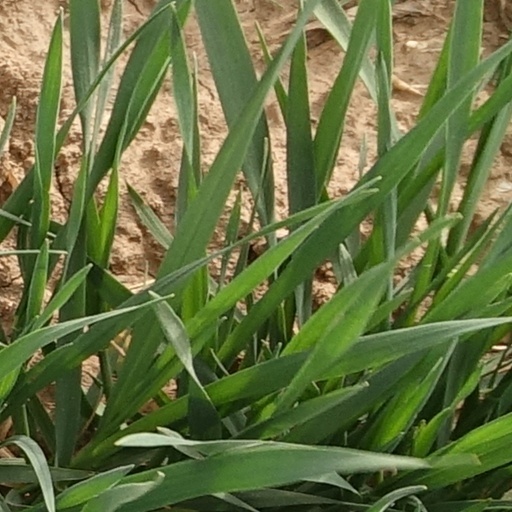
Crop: wheat